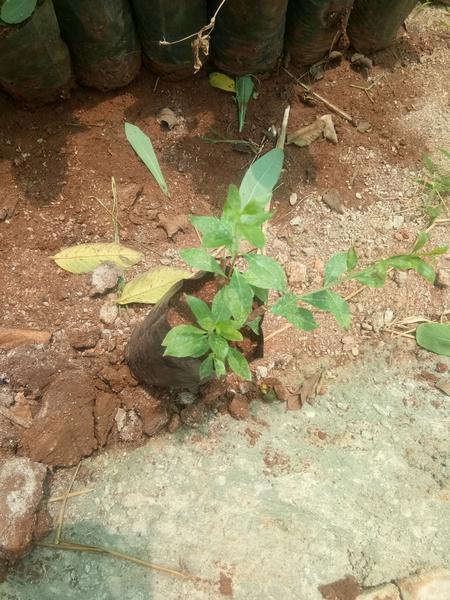
Plant: Henna